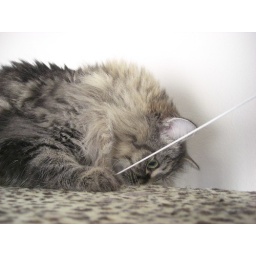
Danya looking for the little ball under the cat tree